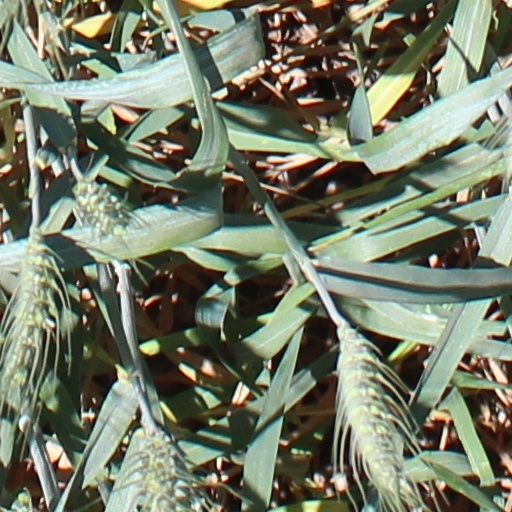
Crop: wheat